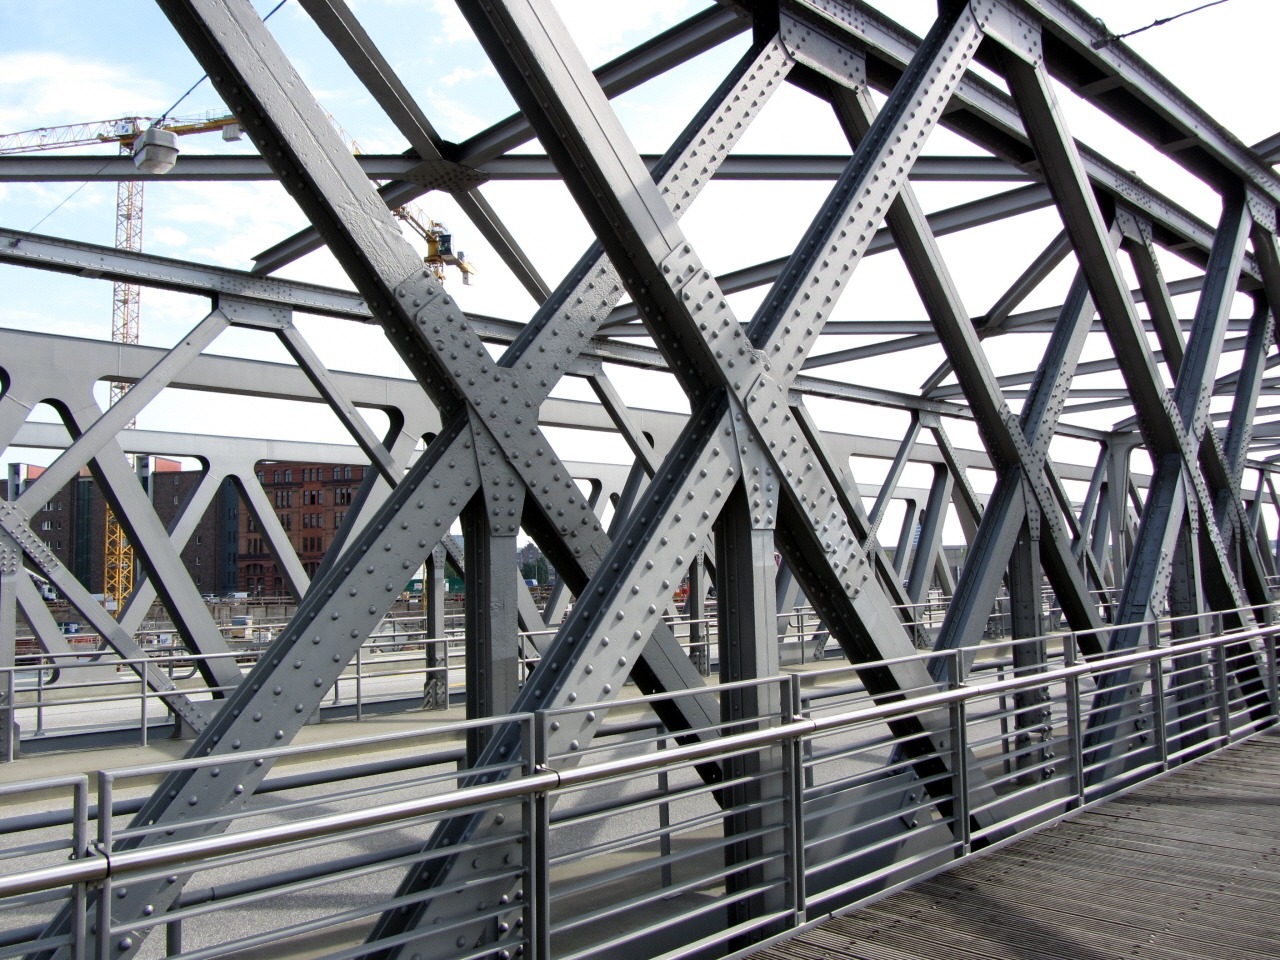
architecture, structure, bridge, beam, line, facade, port, material, symmetry, hamburg, steel structure, harbour city, steel construction, truss bridge, skyway